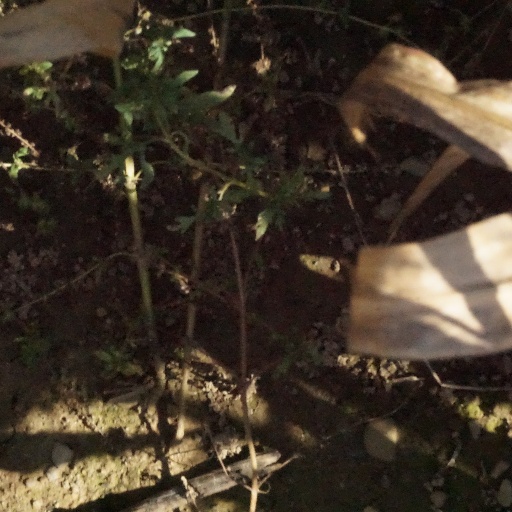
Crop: maize; corn